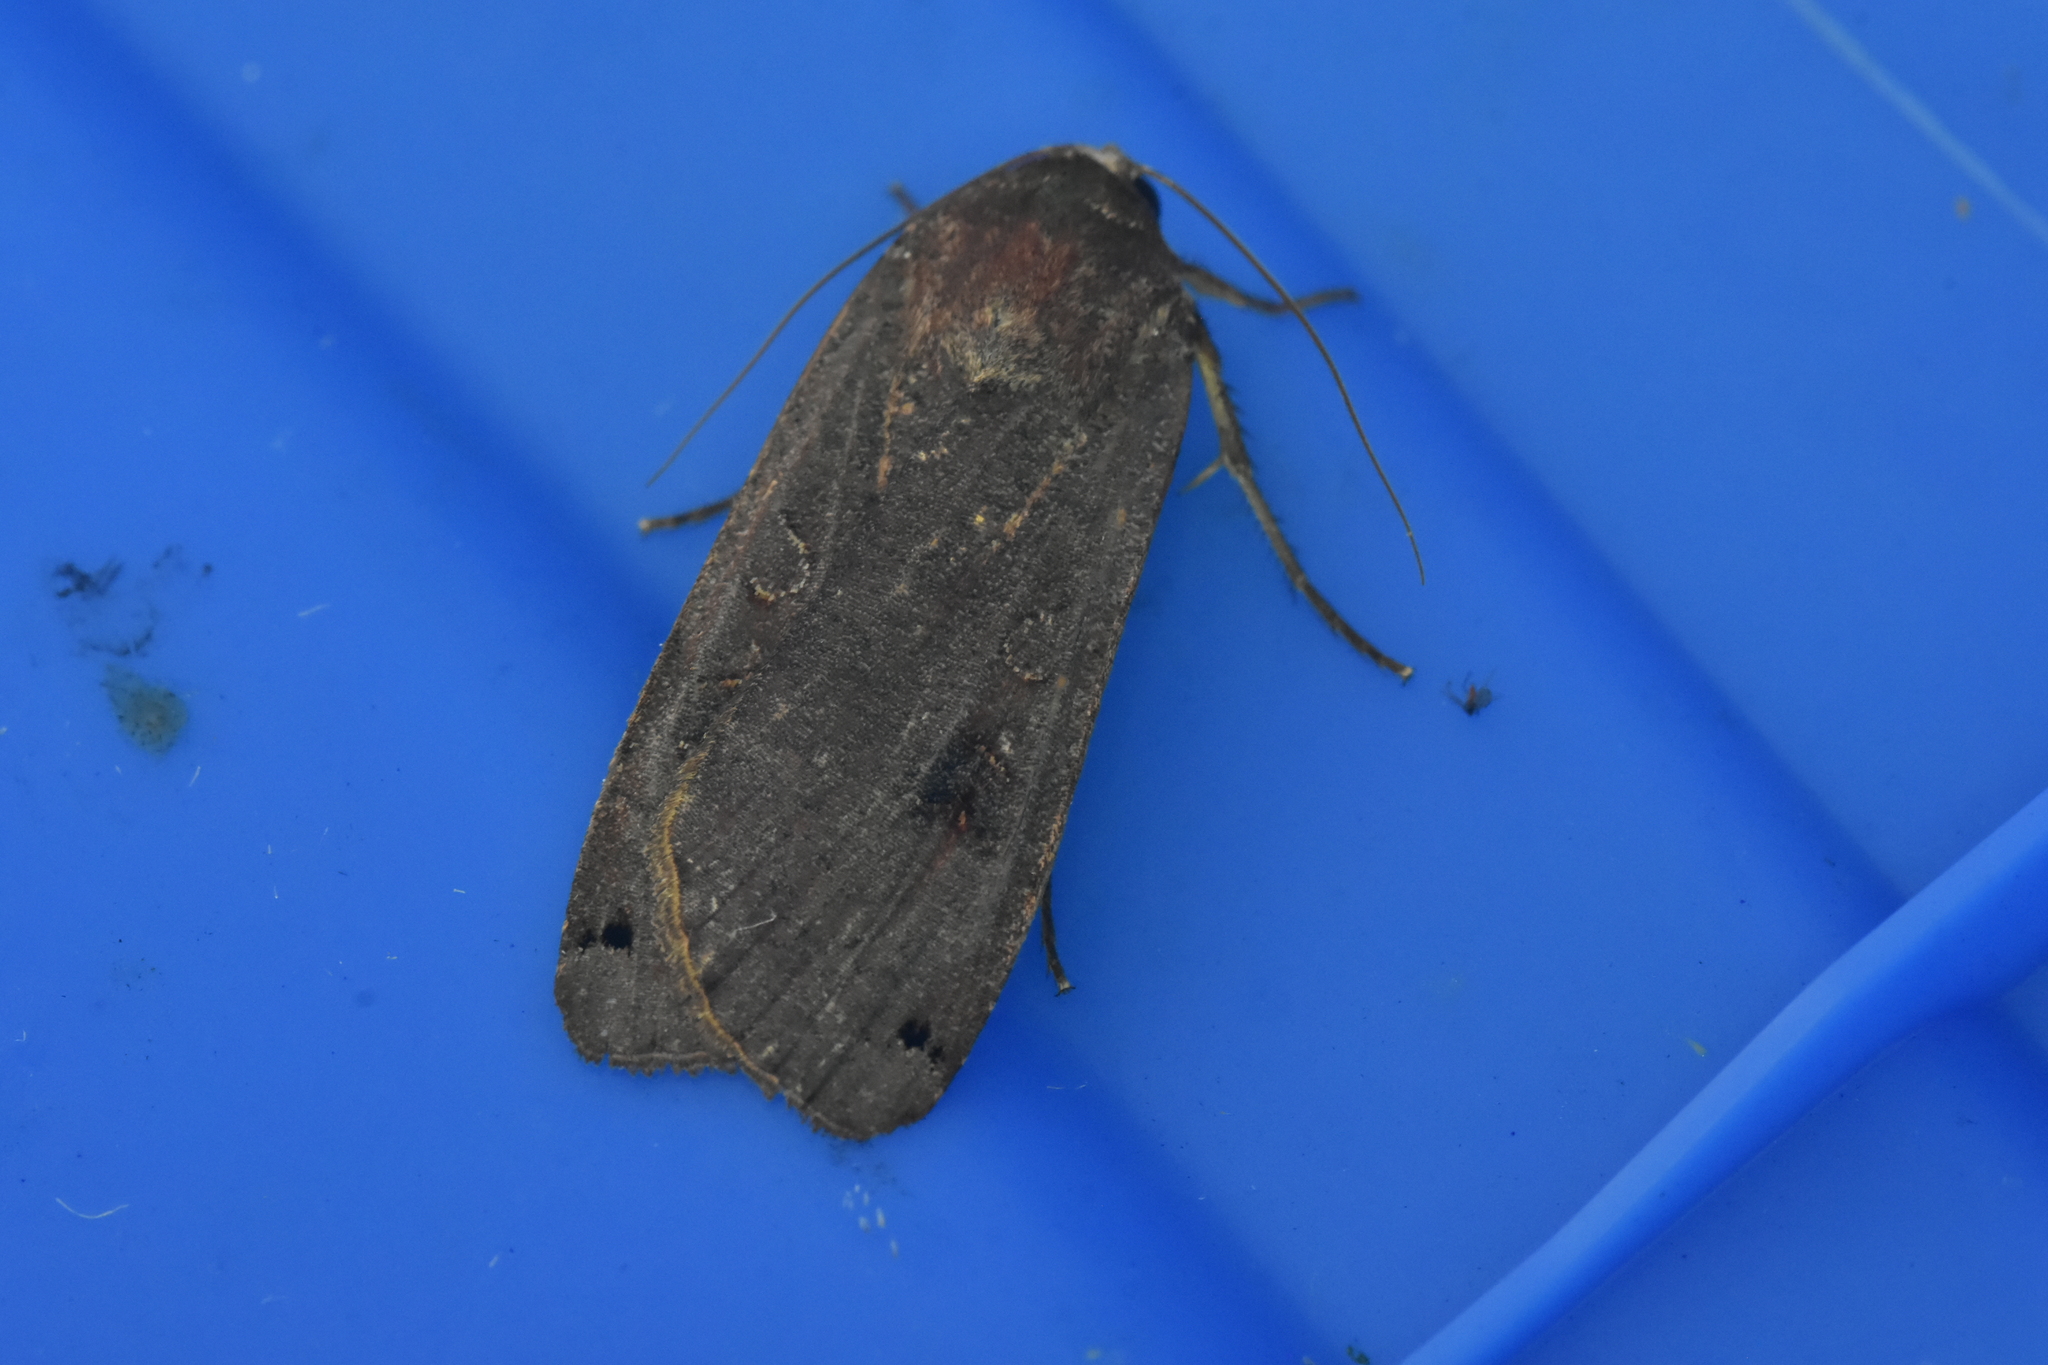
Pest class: cutworms